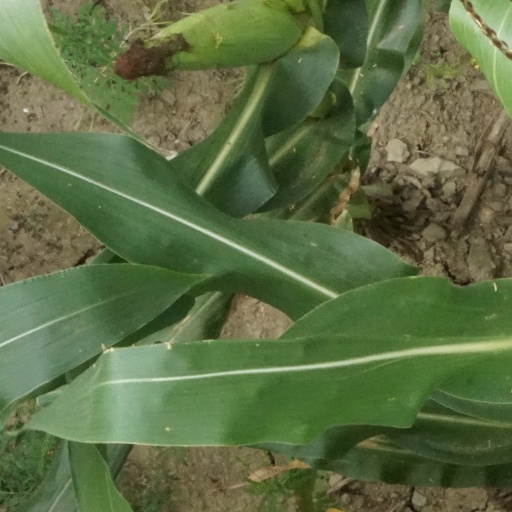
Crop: maize; corn